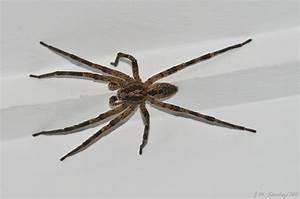
spider